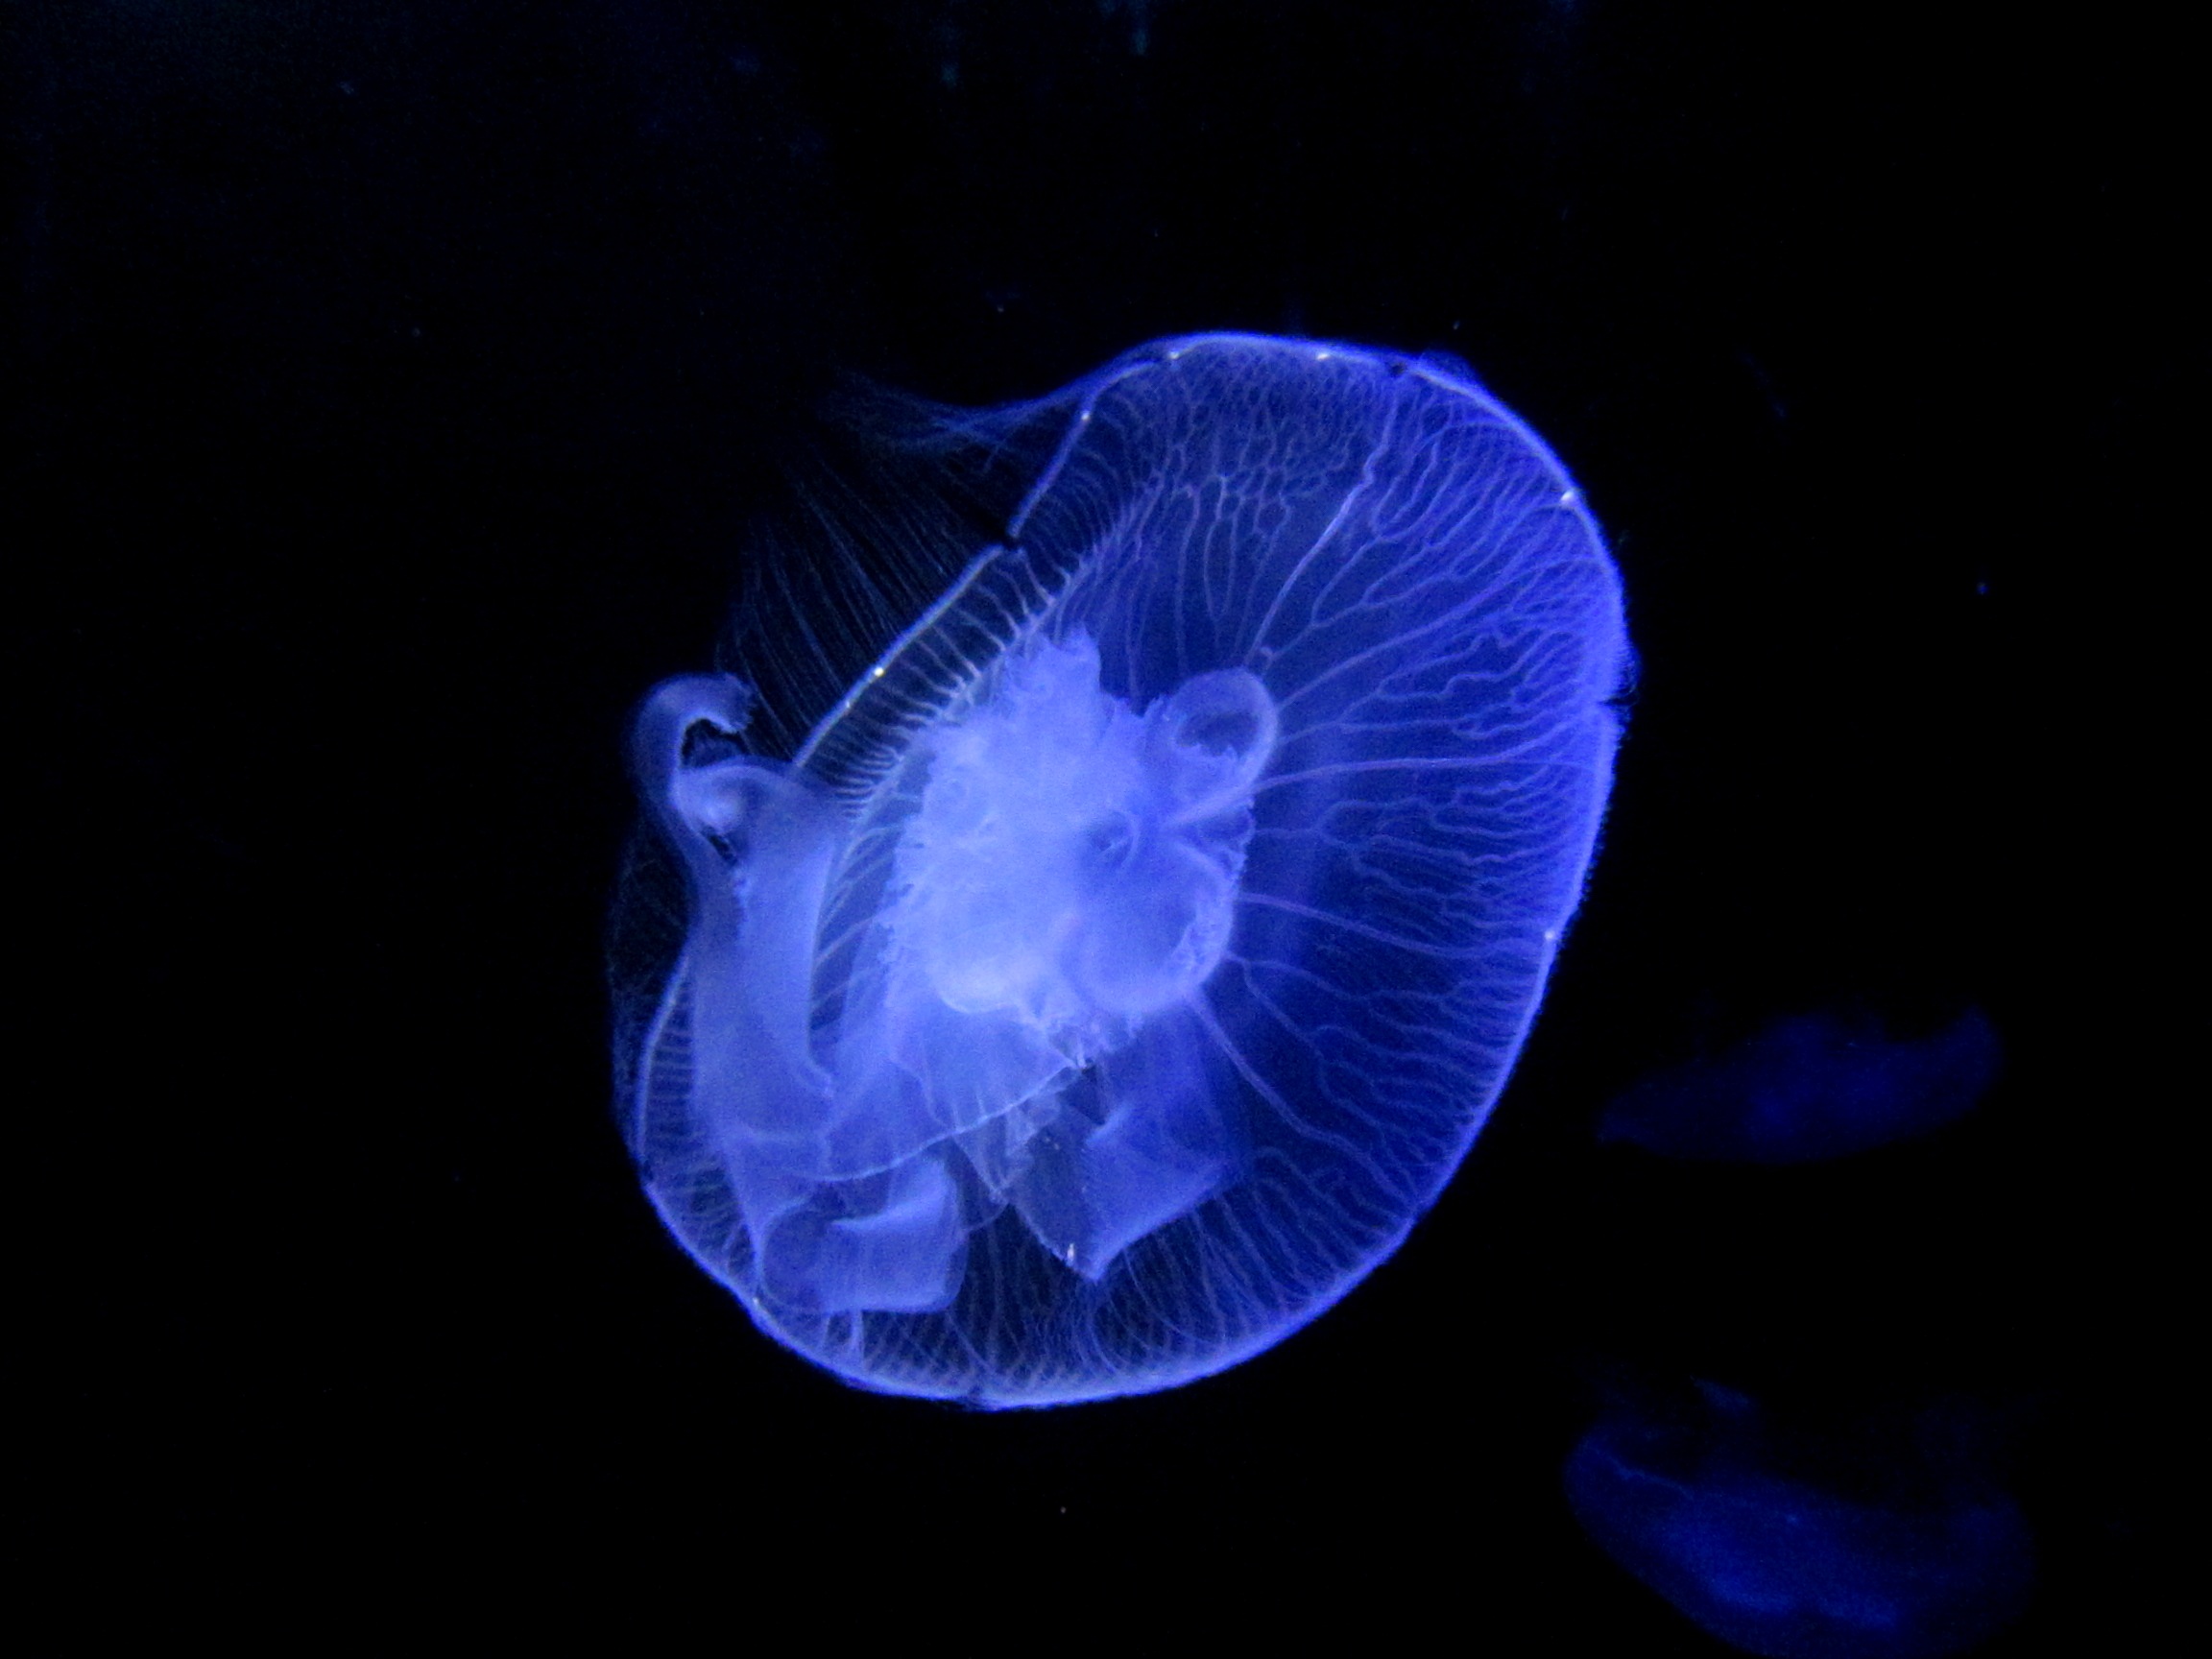
petal, animal, biology, jellyfish, blue, float, invertebrate, transparent, aquarium, cnidaria, filigree, organism, marine biology, marine invertebrates